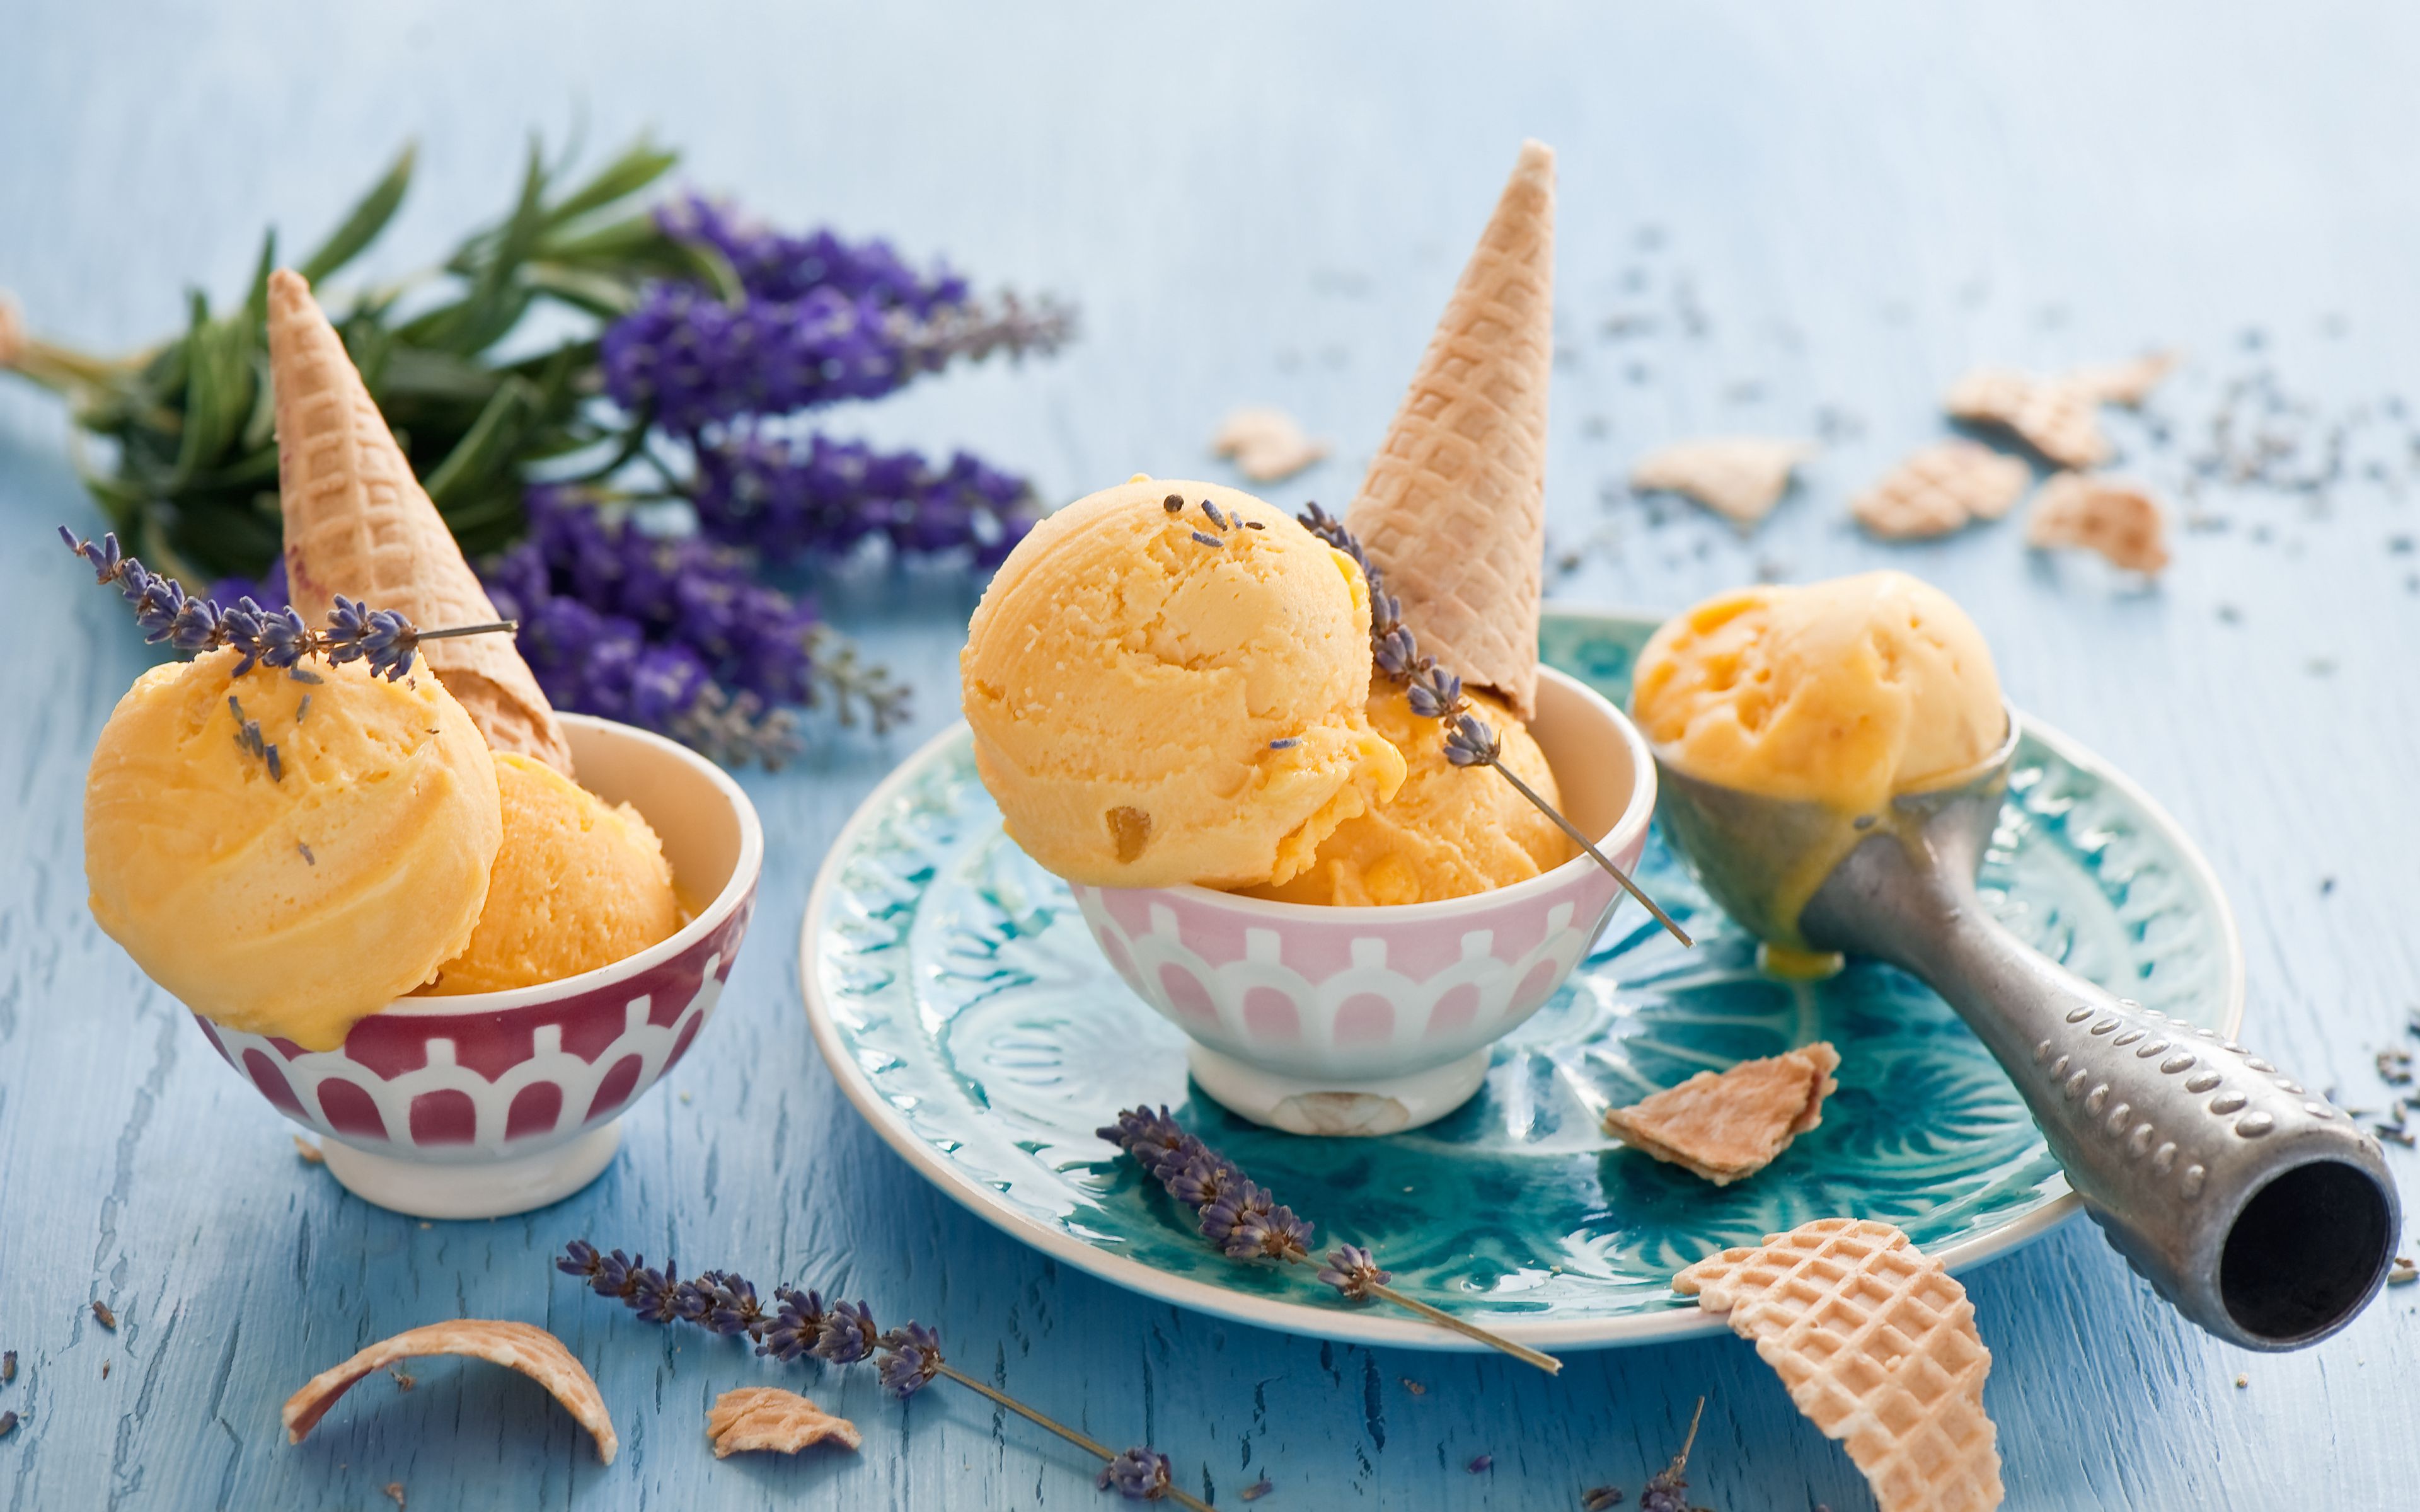
food, eat, ingredients, nutrition, Hungry food, ice cream, tableware, dishware, ingredient, egg cup, recipe, natural foods, cuisine, serveware, plate, dish, kitchen utensil, sorbetes, frozen dessert, fruit, cone, gelato, dessert, sweetness, dondurma, Soy ice cream, drink, cup, superfood, finger food, produce, Food group, comfort food, garnish, dairy, culinary art, la carte food, food additive, spoon, breakfast, cream, meal, delicacy, snack, clementine, citrus, confectionery, brunch, strawberries, american food